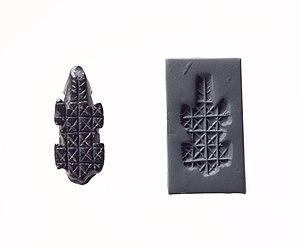
La Préhistoire de la Mésopotamie couvre la période Paléolithique jusqu'à l'apparition de l'écriture dans la partie du Croissant fertile située autour des fleuves Tigre et Euphrate ainsi que les zones environnantes.